Bexleyheath Academy

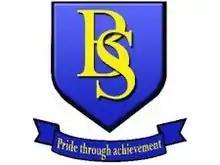
Logo during time as Bexleyheath School

The school was formed as a result of the merger in 1968 of two schools - an all-girls secondary modern school on the current site, and a boys central school which was located on Graham Road. The current site has been in use since before World War II and is set in a residential area.